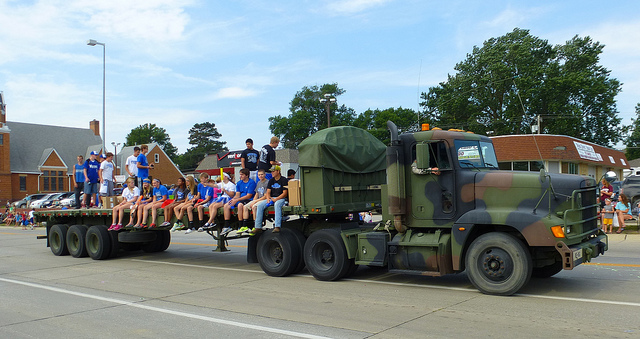
An army transport truck sitting in the middle of a street.

Children are sitting on the bed of a military truck.

An army truck carries a group of children on its bed.

Attached to a truck, people sit or stand on a flat bed trailer.